Tule Valley

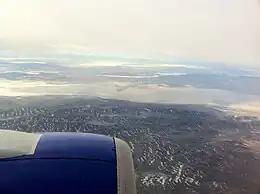
(view west, beyond Sevier Lake)-Arc-shaped south Tule Valley section, (Confusion Range to west, House Range to east); north Tule Valley, at horizon, photo right, February 2011

Tule Valley's most prominent feature may be Coyote Springs, an important spring system for local wildlife and feral horses, which populate the valley. It is also used as a gateway to viewing and traveling toward the base of Notch Peak, a carbonate rock cliff ( of which is pure vertical drop), the tallest carbonate cliff in North America. The name "Tule" is a reference to a swamp plant that probably was found at Coyote Springs during the early exploration of the valley.